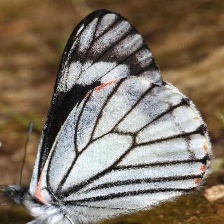
Species: PINE WHITE
Butterfly family (ImageNet category): cabbage_butterfly